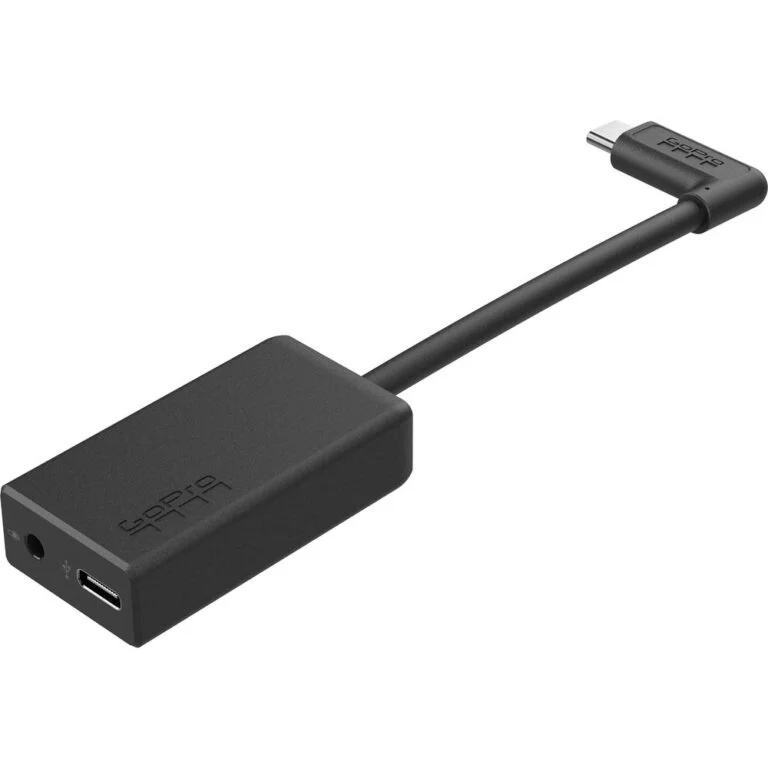
GoPro Brand New Manufacturer GoPro Pro 3.5mm Mic Adapter
Brand: camcart
GoPro Brand New Manufacturer GoPro Pro 3.5mm Mic Adapter The GoPro Brand New Manufacturer GoPro Pro 3.5mm Mic Adapter is an essential accessory for all GoPro enthusiasts. Whether you're filming epic adventures or capturing everyday moments, this mic adapter ensures you can achieve the highest audio quality. With the ability to connect external microphones, you enhance your videos with superior sound, making them more engaging for your audience. This adapter is compatible with various GoPro models, allowing for versatile usage across different shooting scenarios. When utilizing the GoPro Brand New Manufacturer GoPro Pro 3.5mm Mic Adapter, you gain access to a range of benefits that elevate your content. The simple plug-and-play design means that you can focus on your creativity without the hassle of complicated setups. The adapter is compact and lightweight, making it easy to carry along on your adventures without adding unnecessary bulk to your gear. Additionally, the GoPro Pro 3.5mm Mic Adapter is built with durability in mind. Constructed to withstand the rigors of outdoor activities, it effectively maintains performance in challenging environments. This resilience ensures that you can rely on the adapter to deliver exceptional audio quality during your most demanding shoots. Moreover, the GoPro Brand New Manufacturer GoPro Pro 3.5mm Mic Adapter opens up a world of audio capturing possibilities. By connecting high-quality microphones, you can achieve professional-grade sound that enhances the storytelling aspect of your videos. This is particularly beneficial for vloggers, filmmakers, and adventurers who wish to share their experiences in a compelling manner. Using the GoPro Pro 3.5mm Mic Adapter also allows for greater creative control. By selecting specific microphones, you can tailor the sound to fit the tone and style of your content. Whether you need a lapel mic for interviews or a shotgun mic for directional audio capture, this adapter accommodates various recording needs. Furthermore, the convenient design of the adapter includes a built-in 3.5mm input, allowing you to incorporate popular microphones without hassle. It ensures compatibility with various audio gear, thus enabling you to elevate your audio recording game effortlessly. In conclusion, the GoPro Brand New Manufacturer GoPro Pro 3.5mm Mic Adapter is a must-have item for anyone looking to enhance their audio experience while using a GoPro. Its combination of flexibility, durability, and ease of use makes it the ideal choice for both amateurs and professionals alike.
Category: Cameras & Optics > Camera & Optic Accessories > Camera & Optic Replacement Cables > Optical Audio Cables